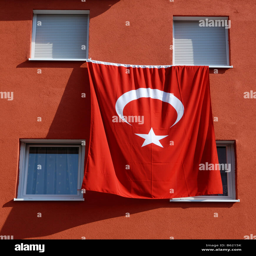
national flag hanging on the wall of an apartment building